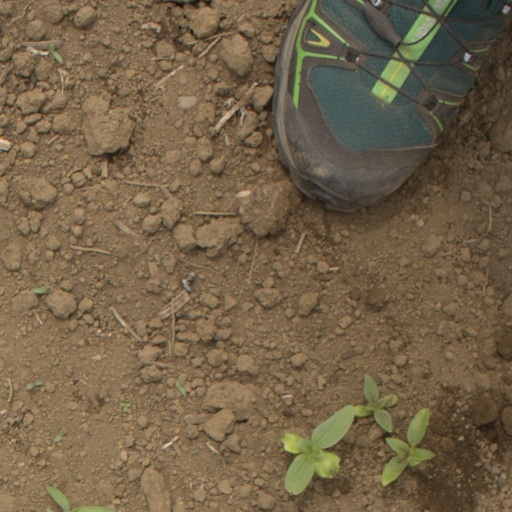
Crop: Jerusalem artichoke